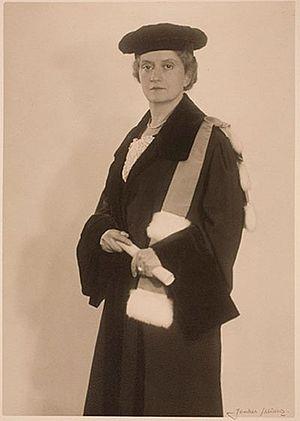
Sophie Antoniadis, née le 31 juillet 1895 au Pirée et morte le 25 janvier 1972 à Athènes, est une philologue et historienne grecque.